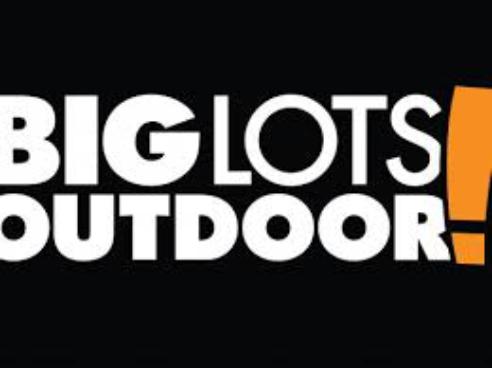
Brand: Big Lots
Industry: Necessities